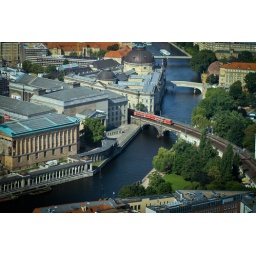
Taken from the TV tower in Berlin.